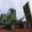
Label: truck